Ze'ev Friedman

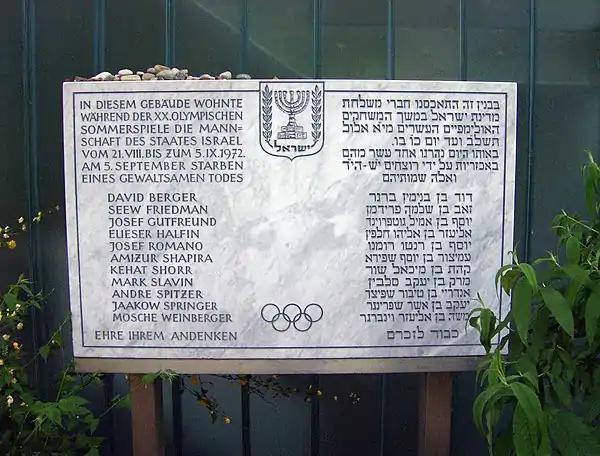
Commemorative plaque, Munich

Ze'ev Friedman was born in Prokopyevsk, Soviet Union in 1944. In 1960, he moved from Poland to Israel. He began his sports career as a gymnast, but later switched to weightlifting. He was a member of Hapoel Kiryat Haim sports club. He won a bronze medal at the 1971 Asian Weightlifting Championships.